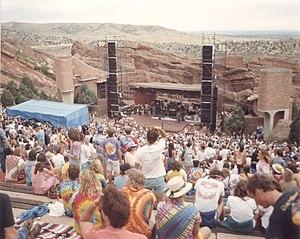
Owsley Stanley est un chimiste underground, producteur de méthamphétamine puis de LSD purifié, durant la période 1965-1979 en Californie.
Deadhead ou Dead Head est le nom donné aux fans du groupe rock Grateful Dead.